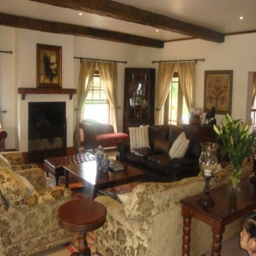
you feel so at home in this lounge